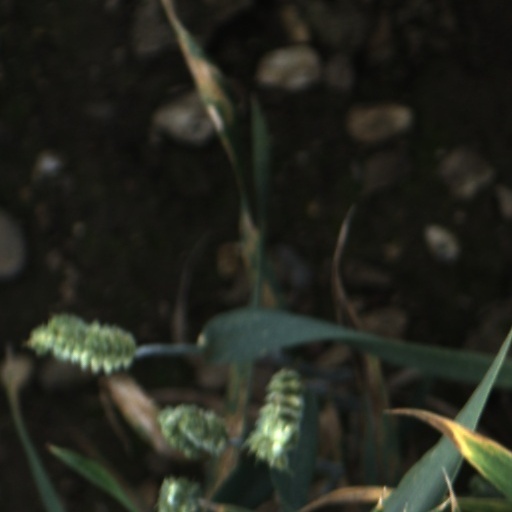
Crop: wheat